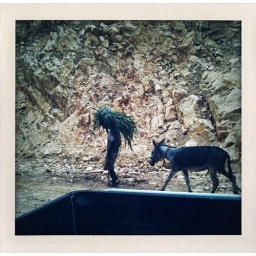
The road to get to the Grand'Anse Department is under construction and the cars are pretty much not so common down-there